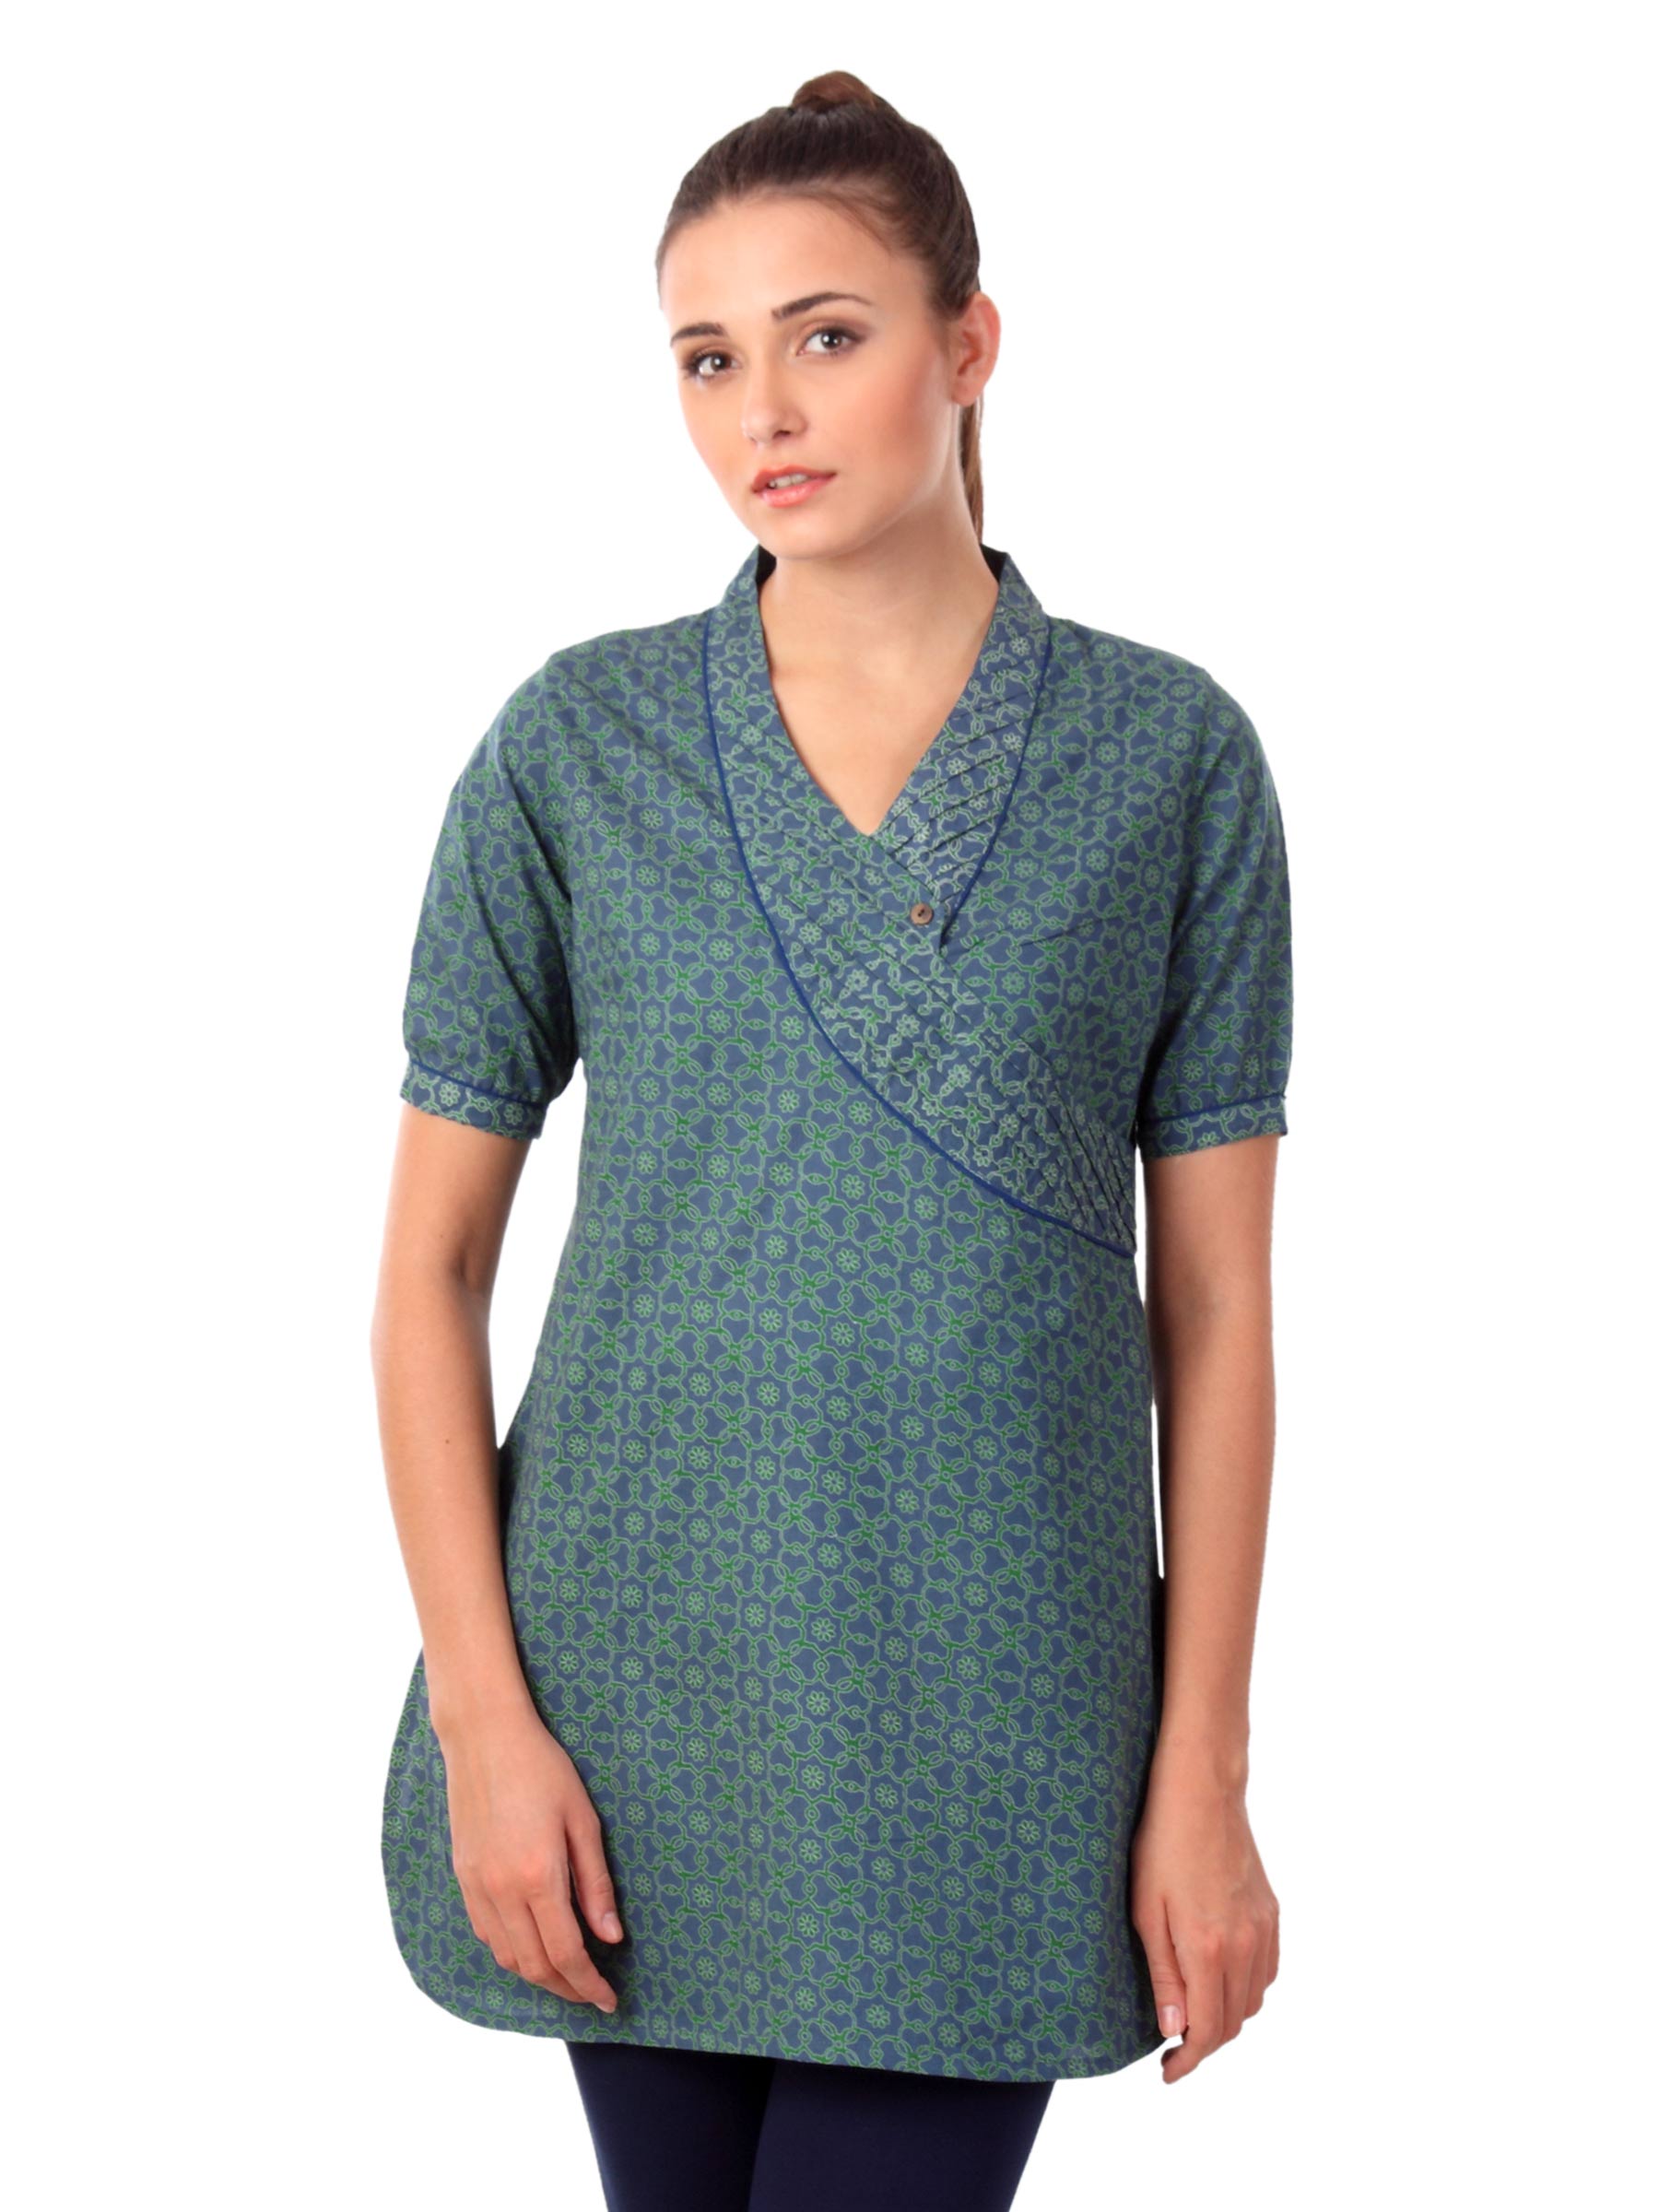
Fabindia Women Blue Printed Kurti
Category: Apparel / Topwear / Kurtis
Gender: Women
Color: Blue
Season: Summer 2012
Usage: Ethnic